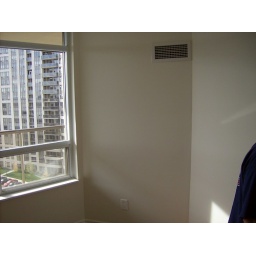
Angle wall in bedroom